Great spangled fritillary

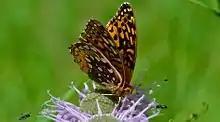
At Flat Rock Brook Nature Center, New Jersey, United States

Its wingspan ranges from . It is characterized by its orange colour above with five black dashes near forewing base and several irregular black dashes at the base of the hindwing. In addition, two rows of black crescents run along the edges of the wings. Below, the forewing is yellowish orange with black marks similar to the upperside, with a few silver spots on the tip of the wing. The hindwing is reddish brown with silver spots on the base and middle of the wing. A broad yellow band and silver triangles are the most notable qualities on the wing, next to the brown margin. Females tend to be darker than males and individuals from the western reaches of this species range tend to be brighter orange. Similar species include the Aphrodite fritillary ("Speyeria aphrodite"), the Atlantis fritillary ("Speyeria atlantis") and the northwestern fritillary ("Speyeria hesperis"). It is distinguished from the Aphrodite and Atlantis fritillaries by a wide light submarginal band on the hindwing and instead of black spots, black dashes form on the margins of the forewing.